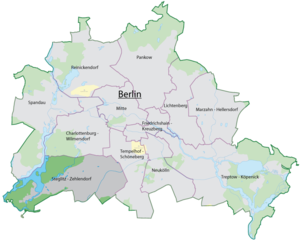
Steglitz-Zehlendorf
Steglitz-Zehlendorf' beliggenhed i Berlin.
Steglitz-Zehlendorf er en bydel i Berlin, dannet i 2001 ved en sammenlægning af de tidligere bydele Steglitz og Zehlendorf, der begge lå i det tidligere Vestberlin. Steglitz-Zehlendorf har 288.300 indbyggere og strækker sig over et areal på 102,5 km². Bydelens borgmester er siden 2006 Norbert Kopp.